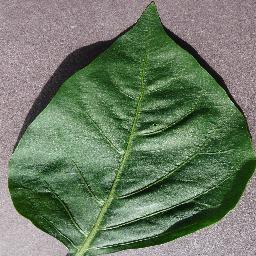
Label: Pepper,_bell___healthy